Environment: real
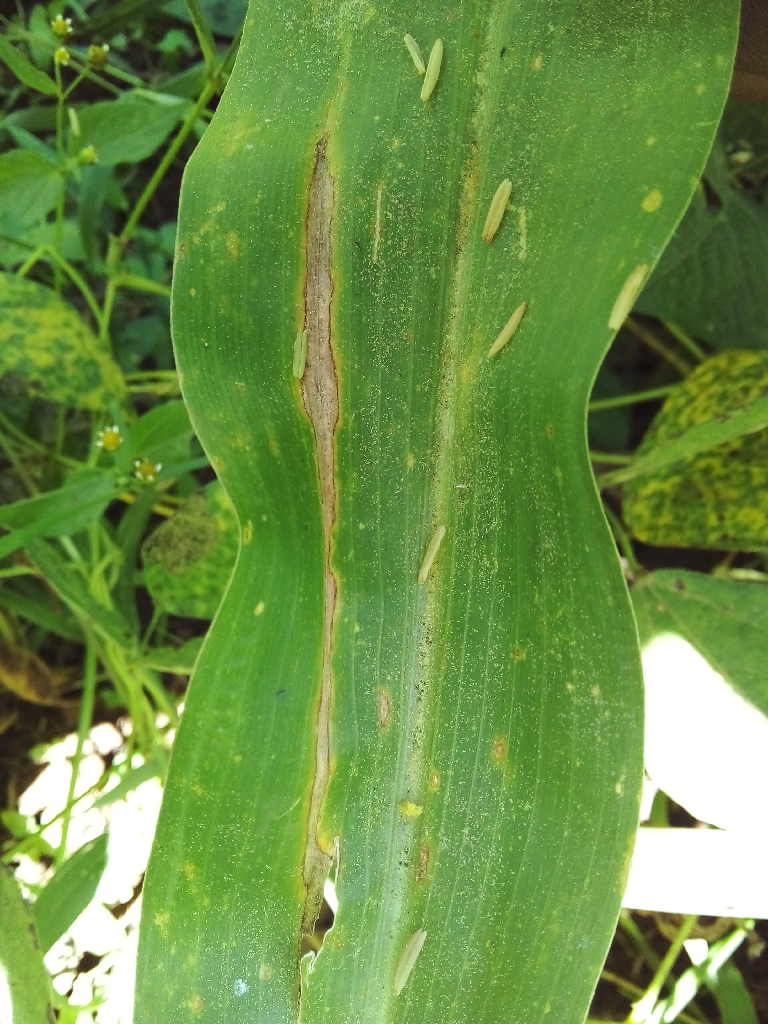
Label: northern_corn_leaf_blight